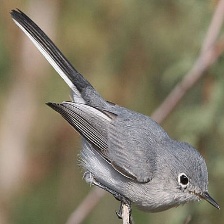
Species: BLUE GRAY GNATCATCHER
Scientific name: POLIOPTILA CAERULEA